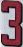
Number: 3